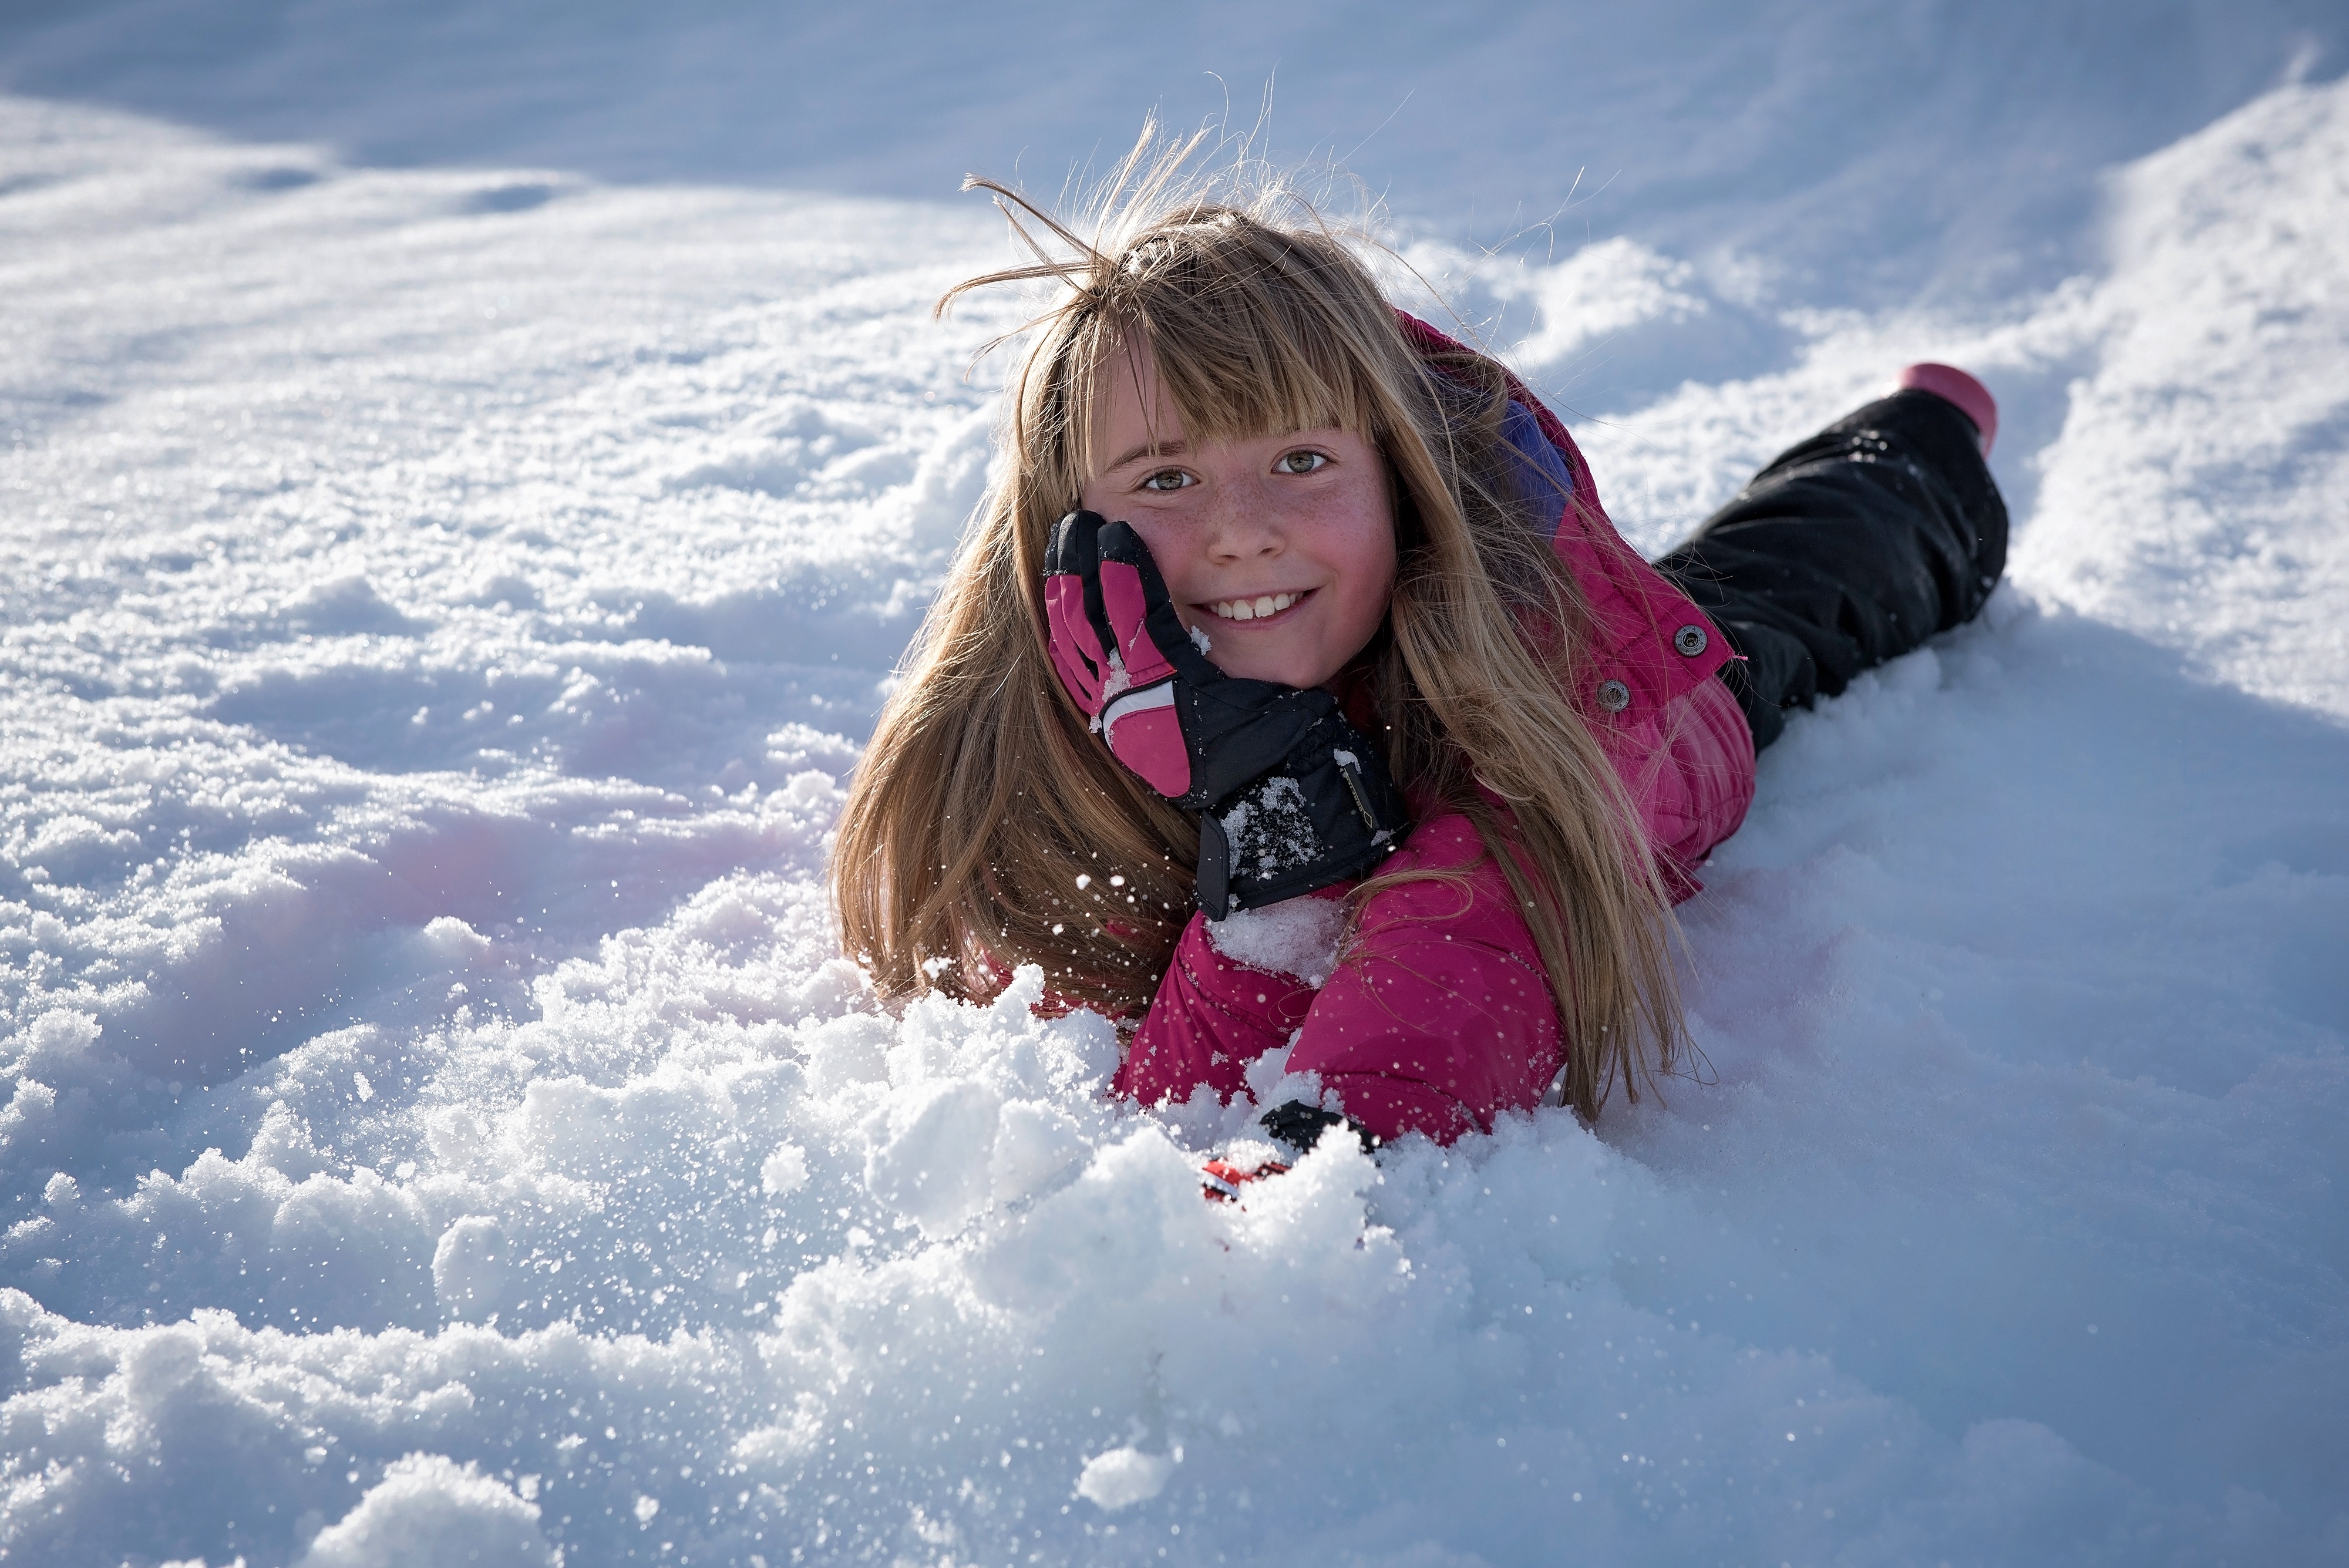
nature, snow, cold, winter, girl, wet, weather, child, season, fun, out, freezing, fresh air